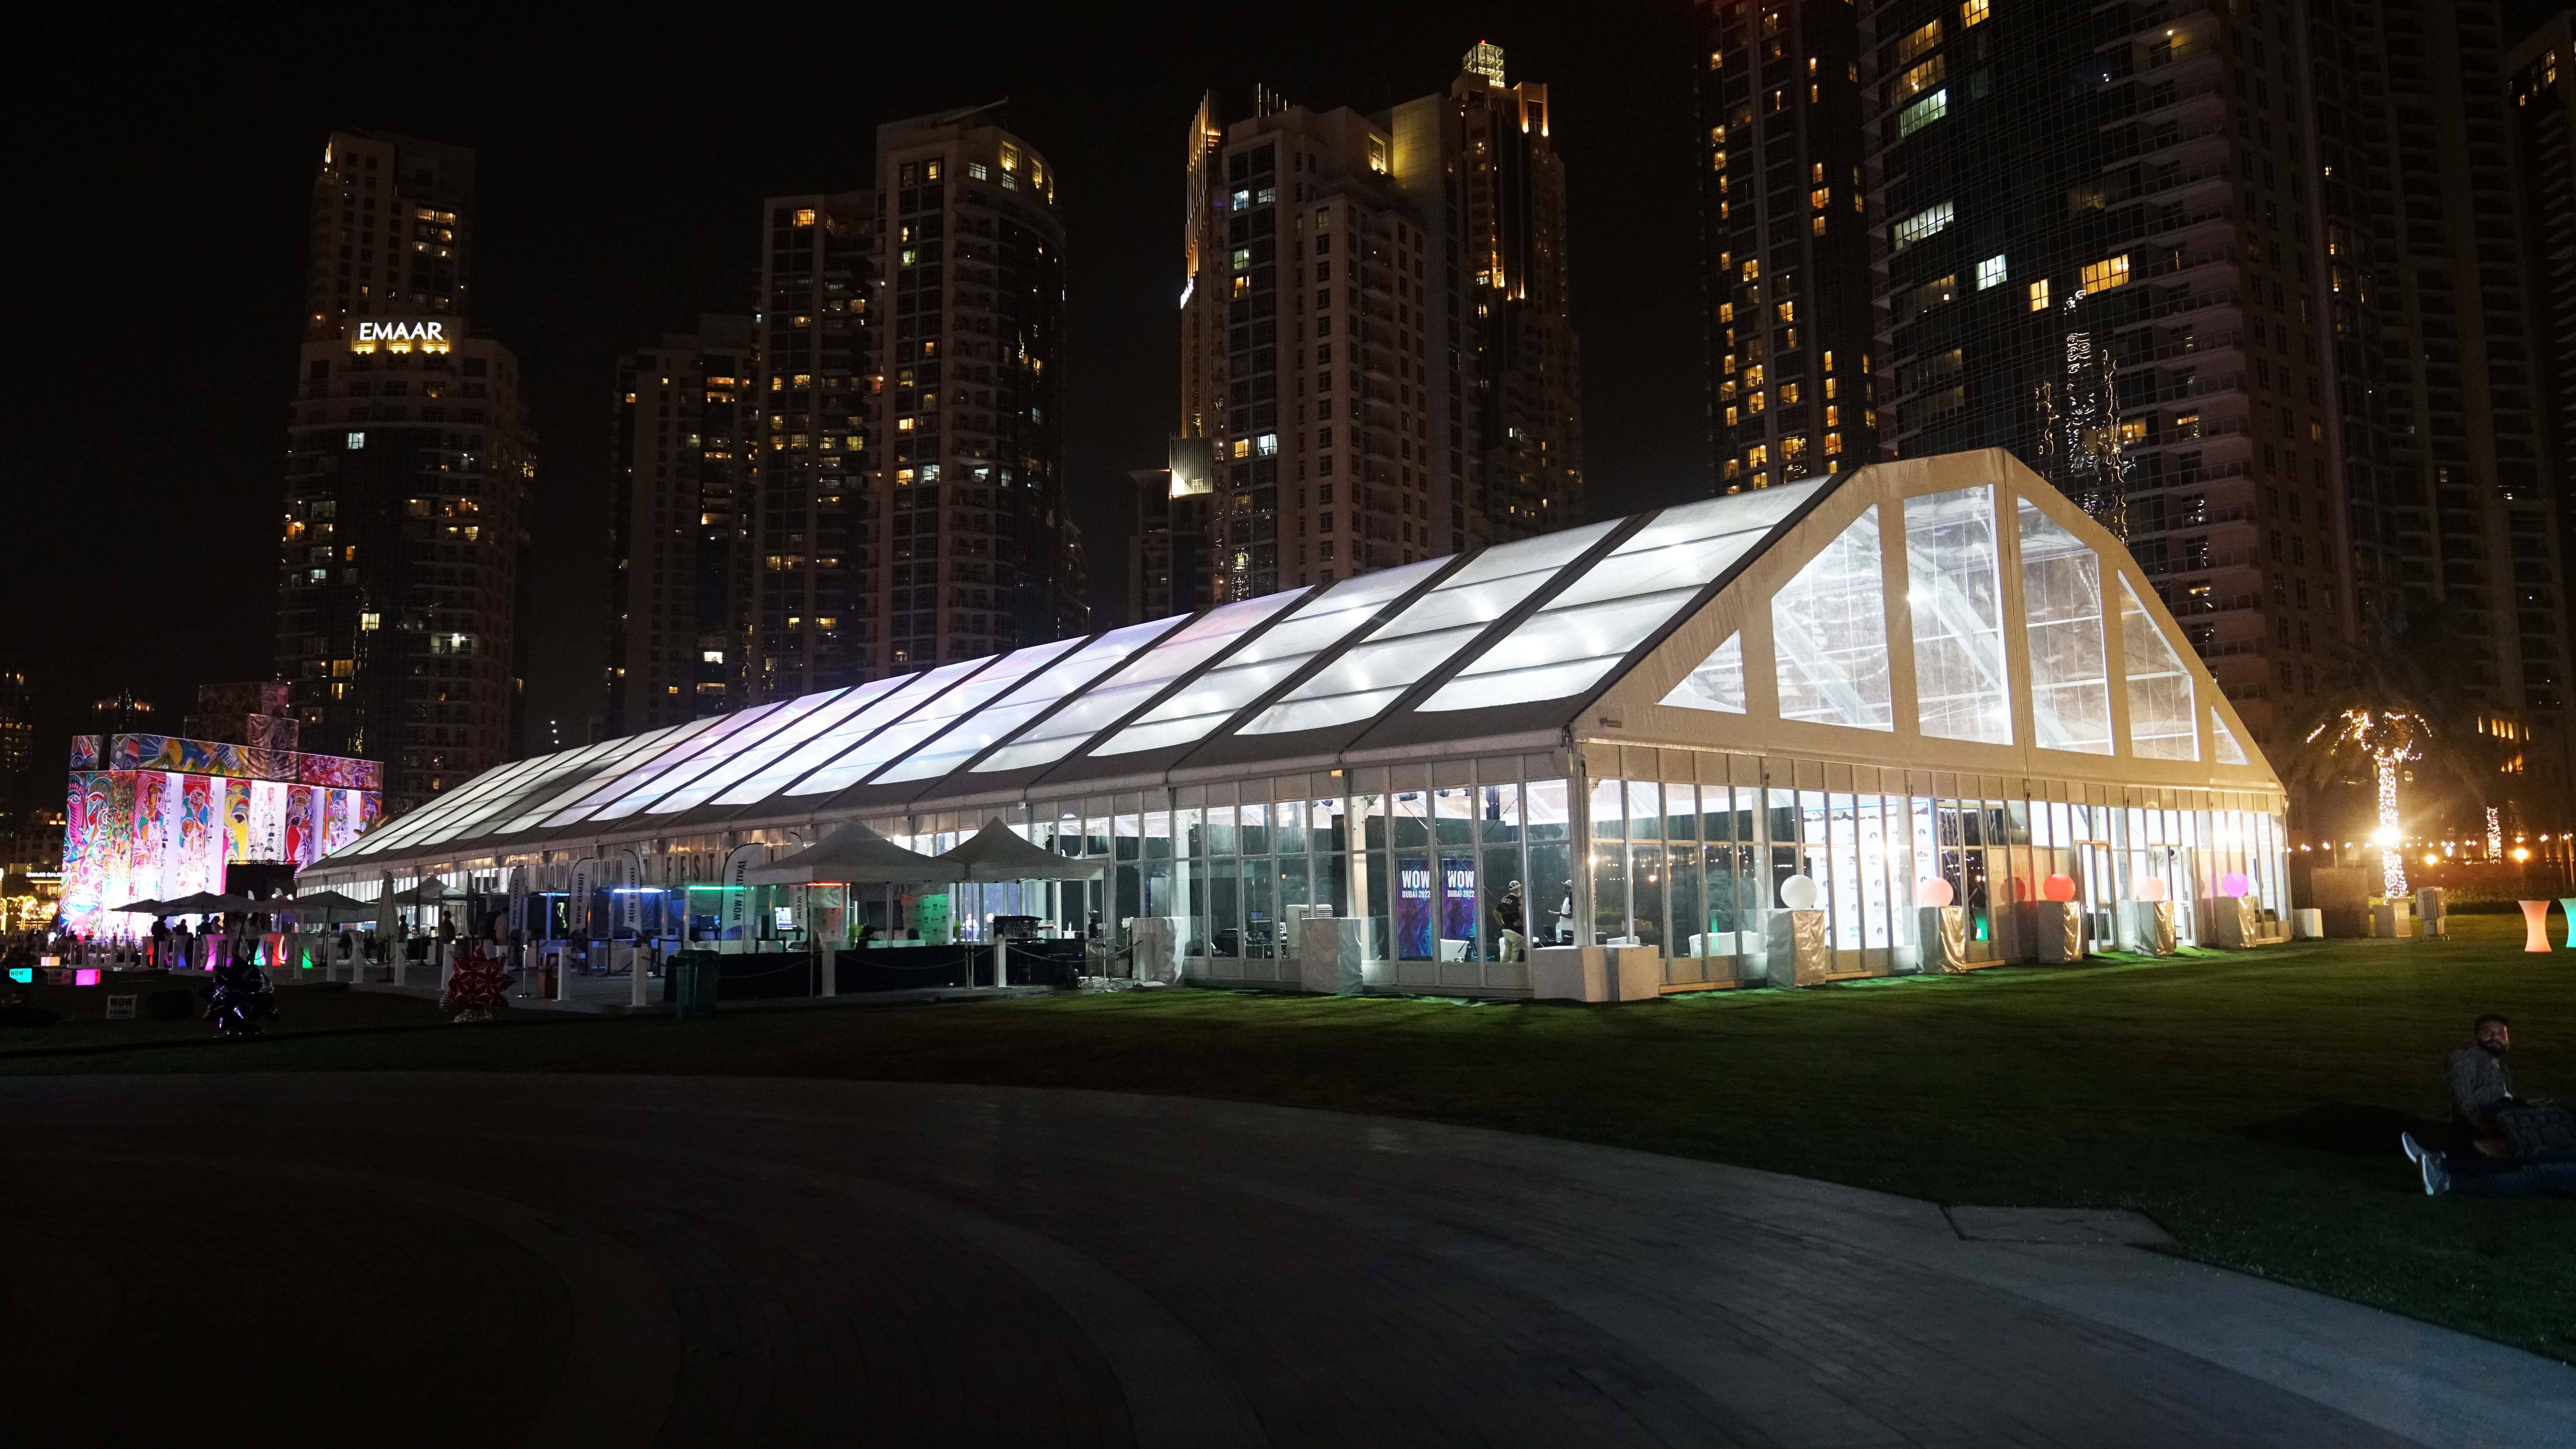
city, building, plant, skyscraper, tower block, commercial building, mixed use, facade, condominium, event, window, triangle, shade, night, midnight, headquarters, darkness, tree, downtown, reflection, cityscape, tower, electricity, house, tourist attraction, corporate headquarters